Kobe Municipal Subway 6000 series

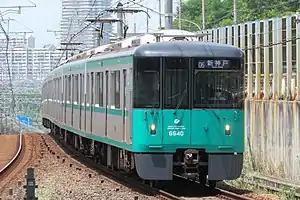
A 6000 series train at Seishin-minami Station in July 2021

The is an electric multiple unit (EMU) train type operated by the Kobe Municipal Subway on the Seishin-Yamate Line since February 16, 2019.